Deep frying

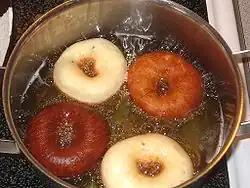
Smultring being deep-fried

Deep frying food is defined as a process where food is submerged in hot oil at temperatures typically between and , but deep frying oil can reach temperatures of over 400 °F (205 °C). One common method for preparing food for deep frying involves adding multiple layers of batter around the food, such as cornmeal, flour, or tempura; breadcrumbs may also be used.